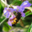
Label: bee